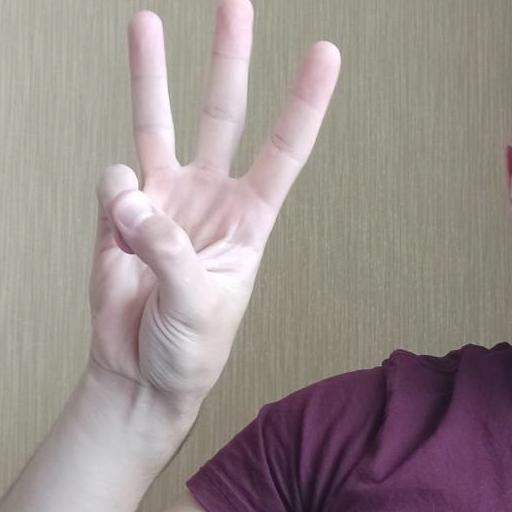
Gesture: three